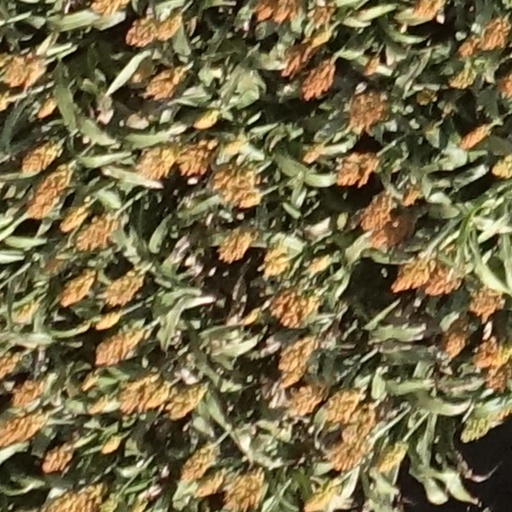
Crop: sorghum